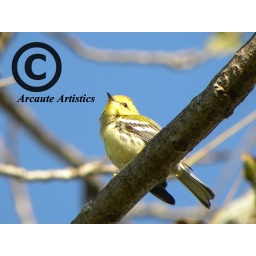
You can tell this one is a male by it's black throat.. taken in Kewaskum, WI